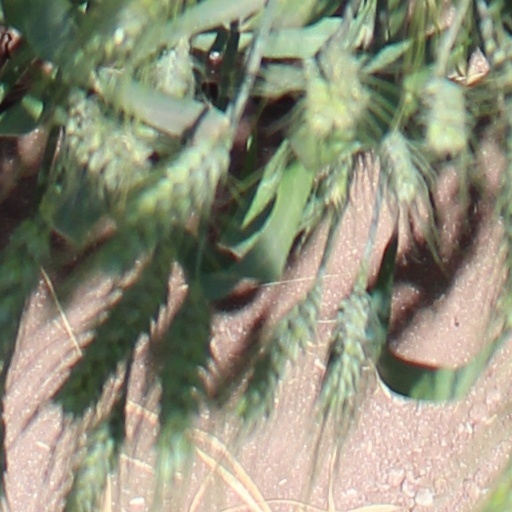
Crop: wheat